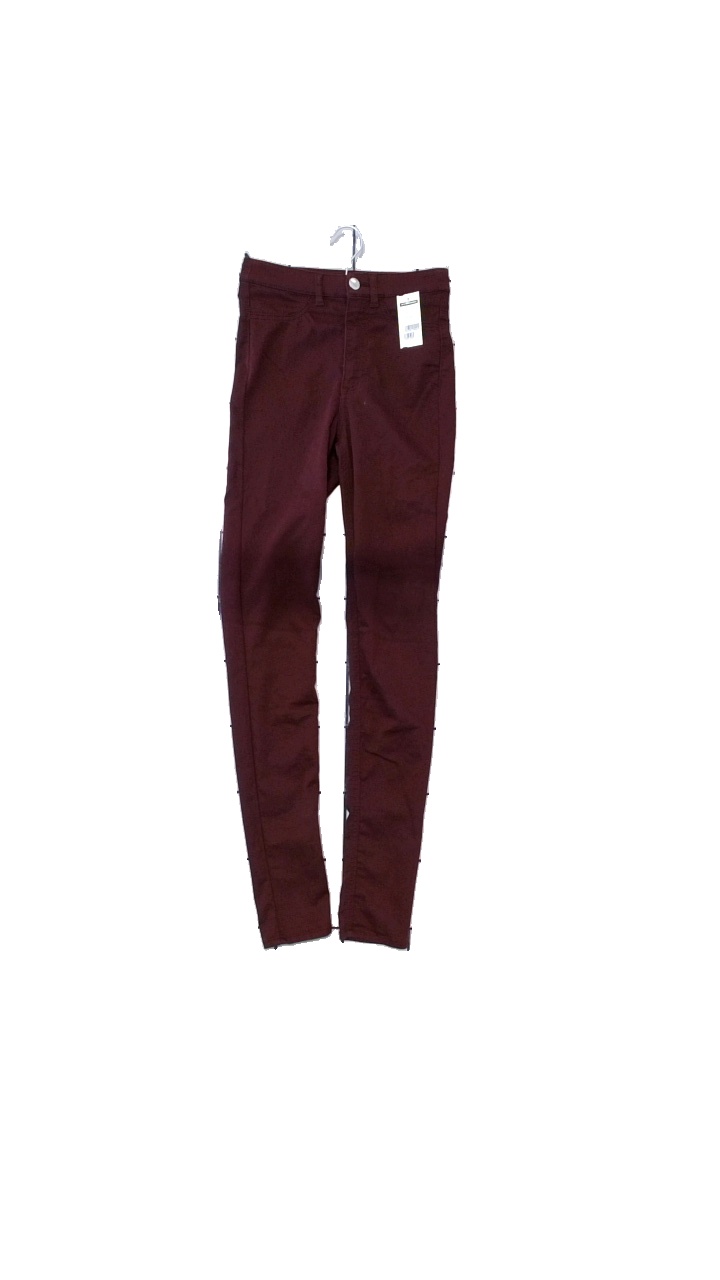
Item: Trousers (Ladies)
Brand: H&m
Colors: Brown, Red
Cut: Tight
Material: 61% cotton, 37% polyester, 2% elastane
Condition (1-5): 4
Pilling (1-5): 4
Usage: Reuse
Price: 50-100